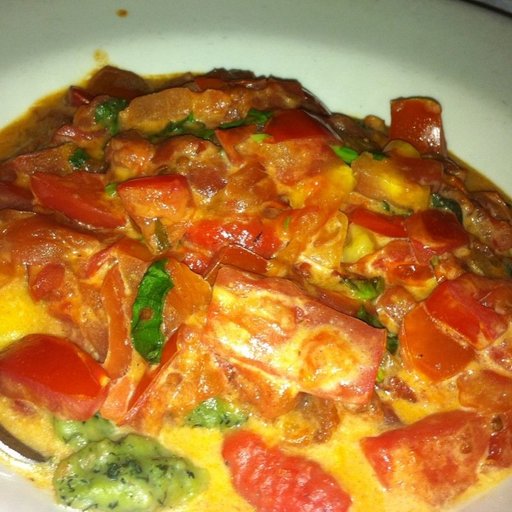
Label: gnocchi